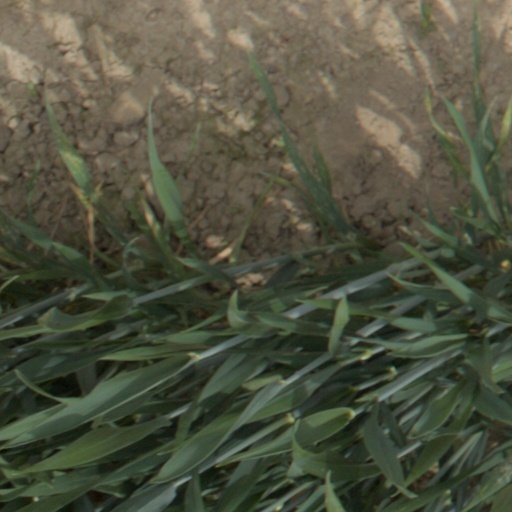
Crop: wheat